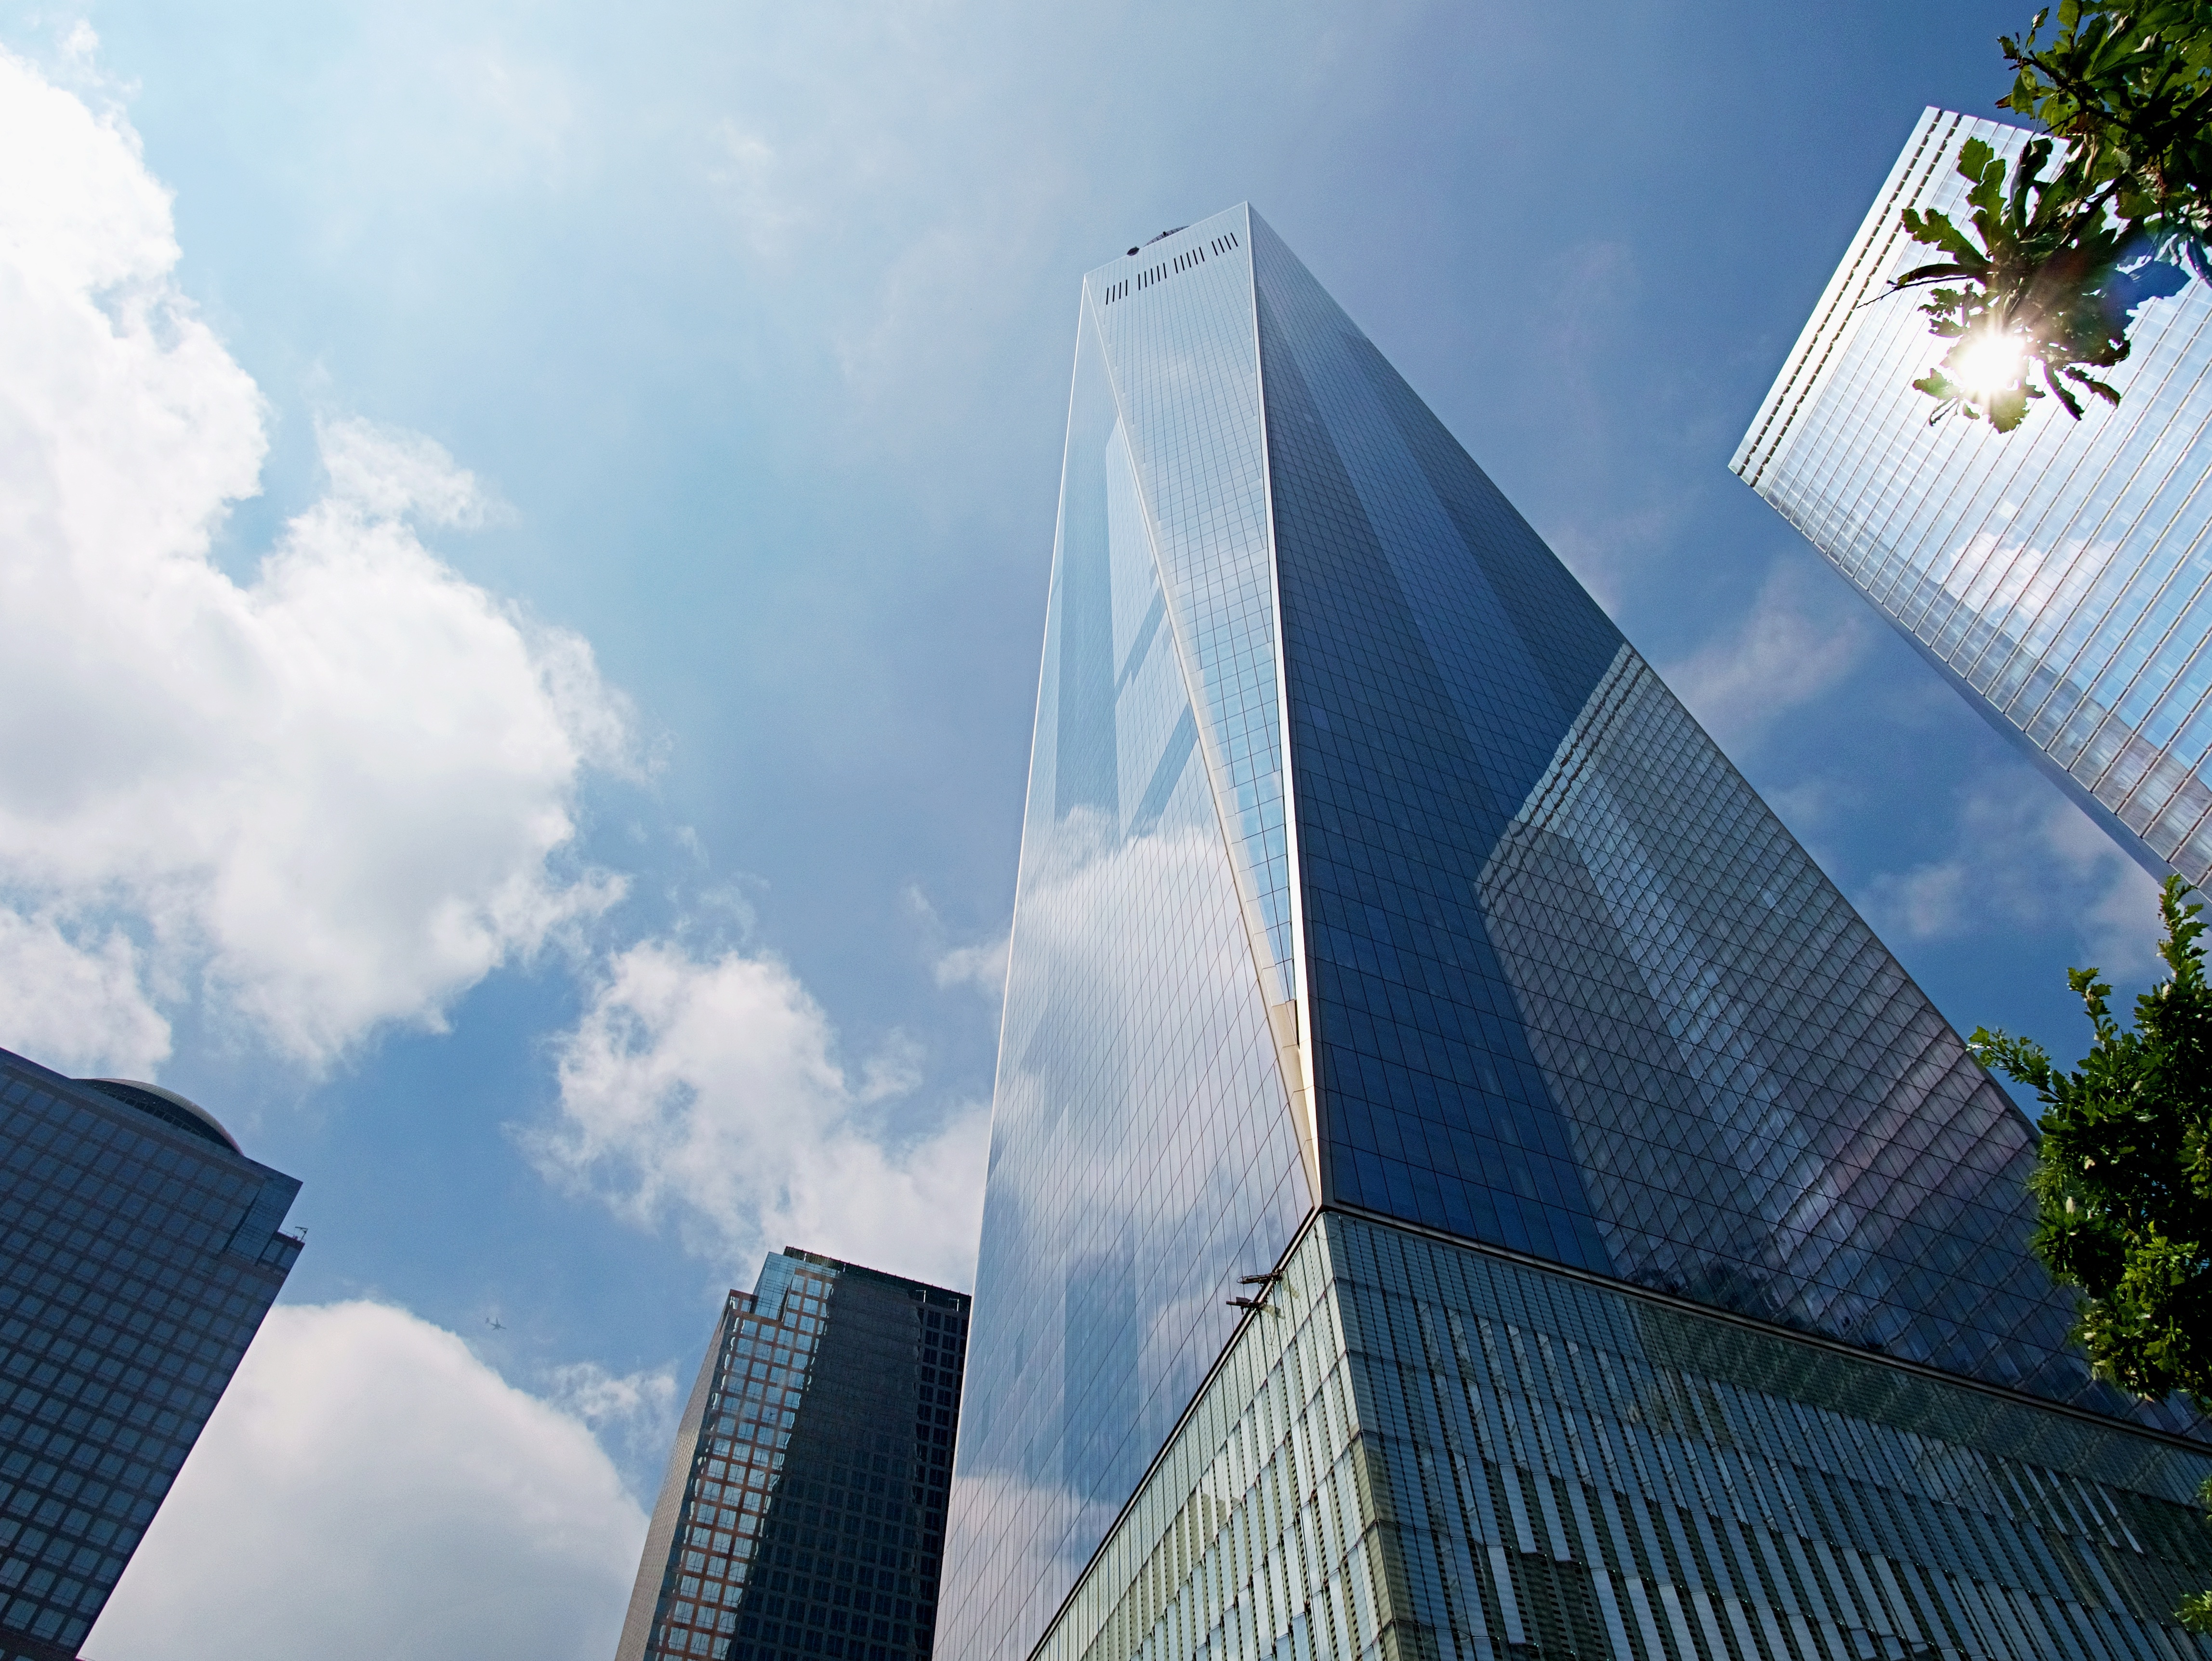
architecture, sky, sunlight, skyscraper, downtown, reflection, tower, landmark, facade, blue, tower block, metropolis, atmosphere of earth, metropolitan area